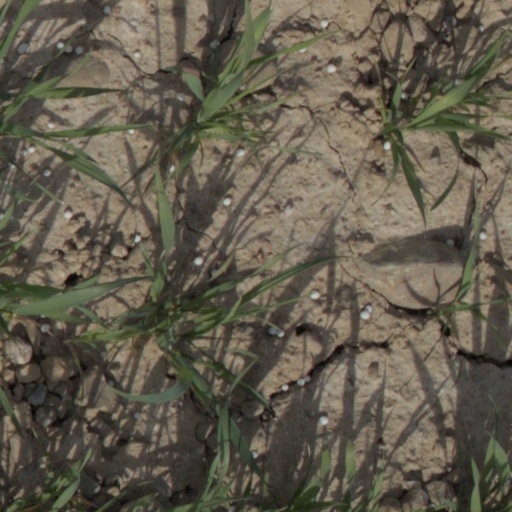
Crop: wheat